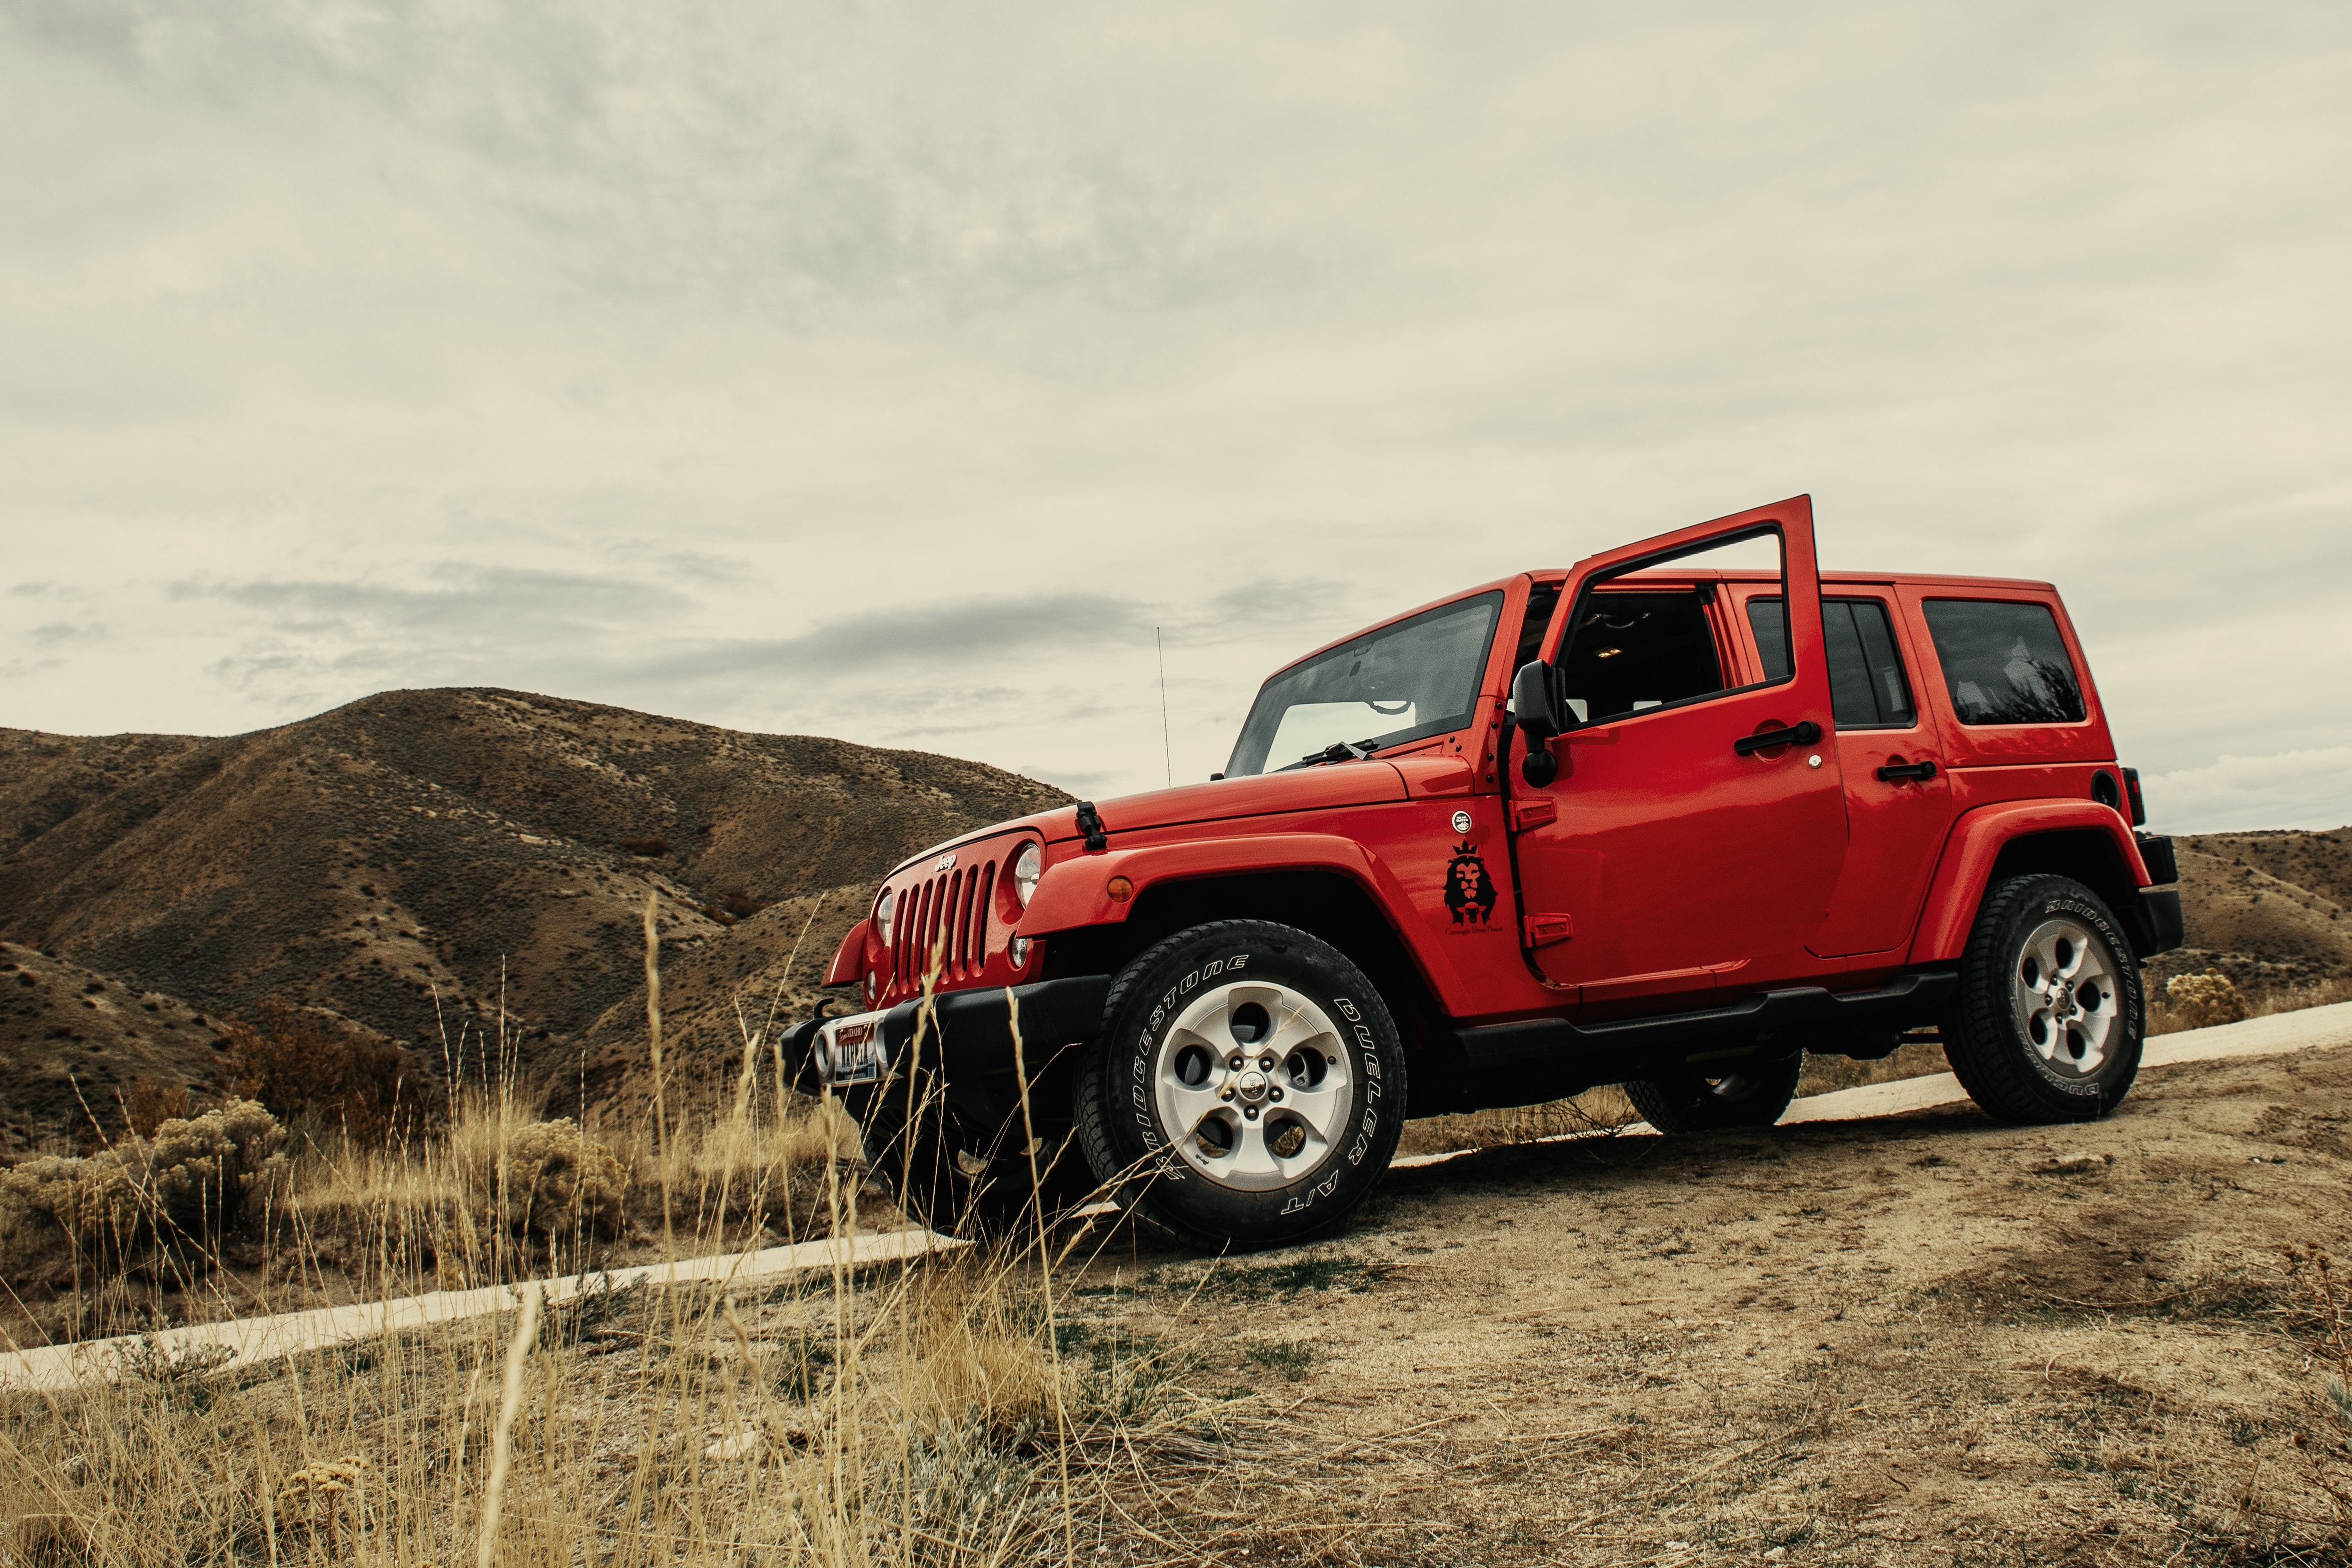
land vehicle, vehicle, car, automotive tire, off roading, off road vehicle, tire, jeep, automotive design, jeep wrangler, rim, landscape, automotive wheel system, hardtop, sport utility vehicle, bumper, wheel, terrain, Mini SUV, automotive exterior, fender, sand, automotive window part